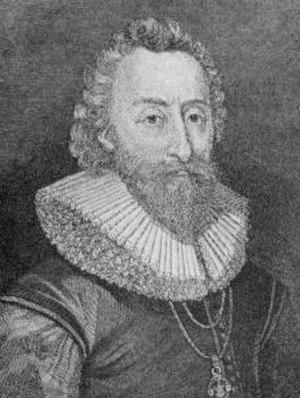
Cet article dresse une liste des gouverneurs de l'Acadie de sa fondation en 1604 jusqu'à l'invasion britannique de 1710. Ces personnalités ont parfois porté d'autres titres que gouverneur mais sont traditionnellement considérées comme telles. L'Acadie fut une colonie française mais fut aussi contrôlée à plusieurs reprises par les Anglais, les Écossais, les Néerlandais et le Massachusetts. Des gouverneurs français ont parfois eu un mandat même lorsque la colonie n'était pas contrôlée par la France. Il y a aussi eu des périodes où deux gouverneurs exerçaient le pouvoir au même moment.
L'Acadie était l'une des colonies de la vice-royauté de la Nouvelle-France.
William Alexander, 1ᵉʳ comte de Stirling, aussi appelé entre 1608-09 et 1630 Sir William Alexander, est né à Menstrie, Clackmannanshire, vers 1577 et mort à Londres le 12 février 1640. Courtisan, homme d'État et poète écossais, il a aussi fondé et entrepris la colonisation de la Nouvelle-Écosse au Canada.